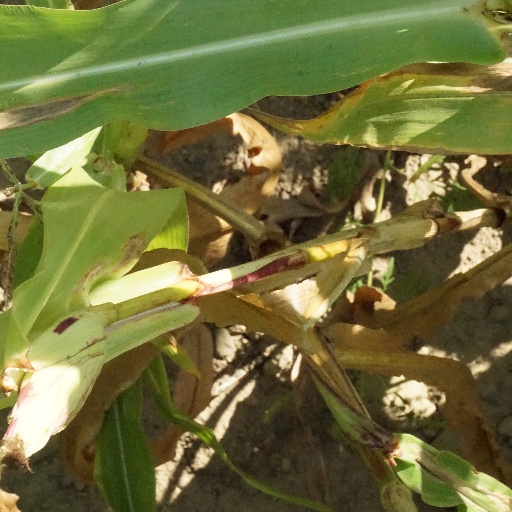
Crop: maize; corn